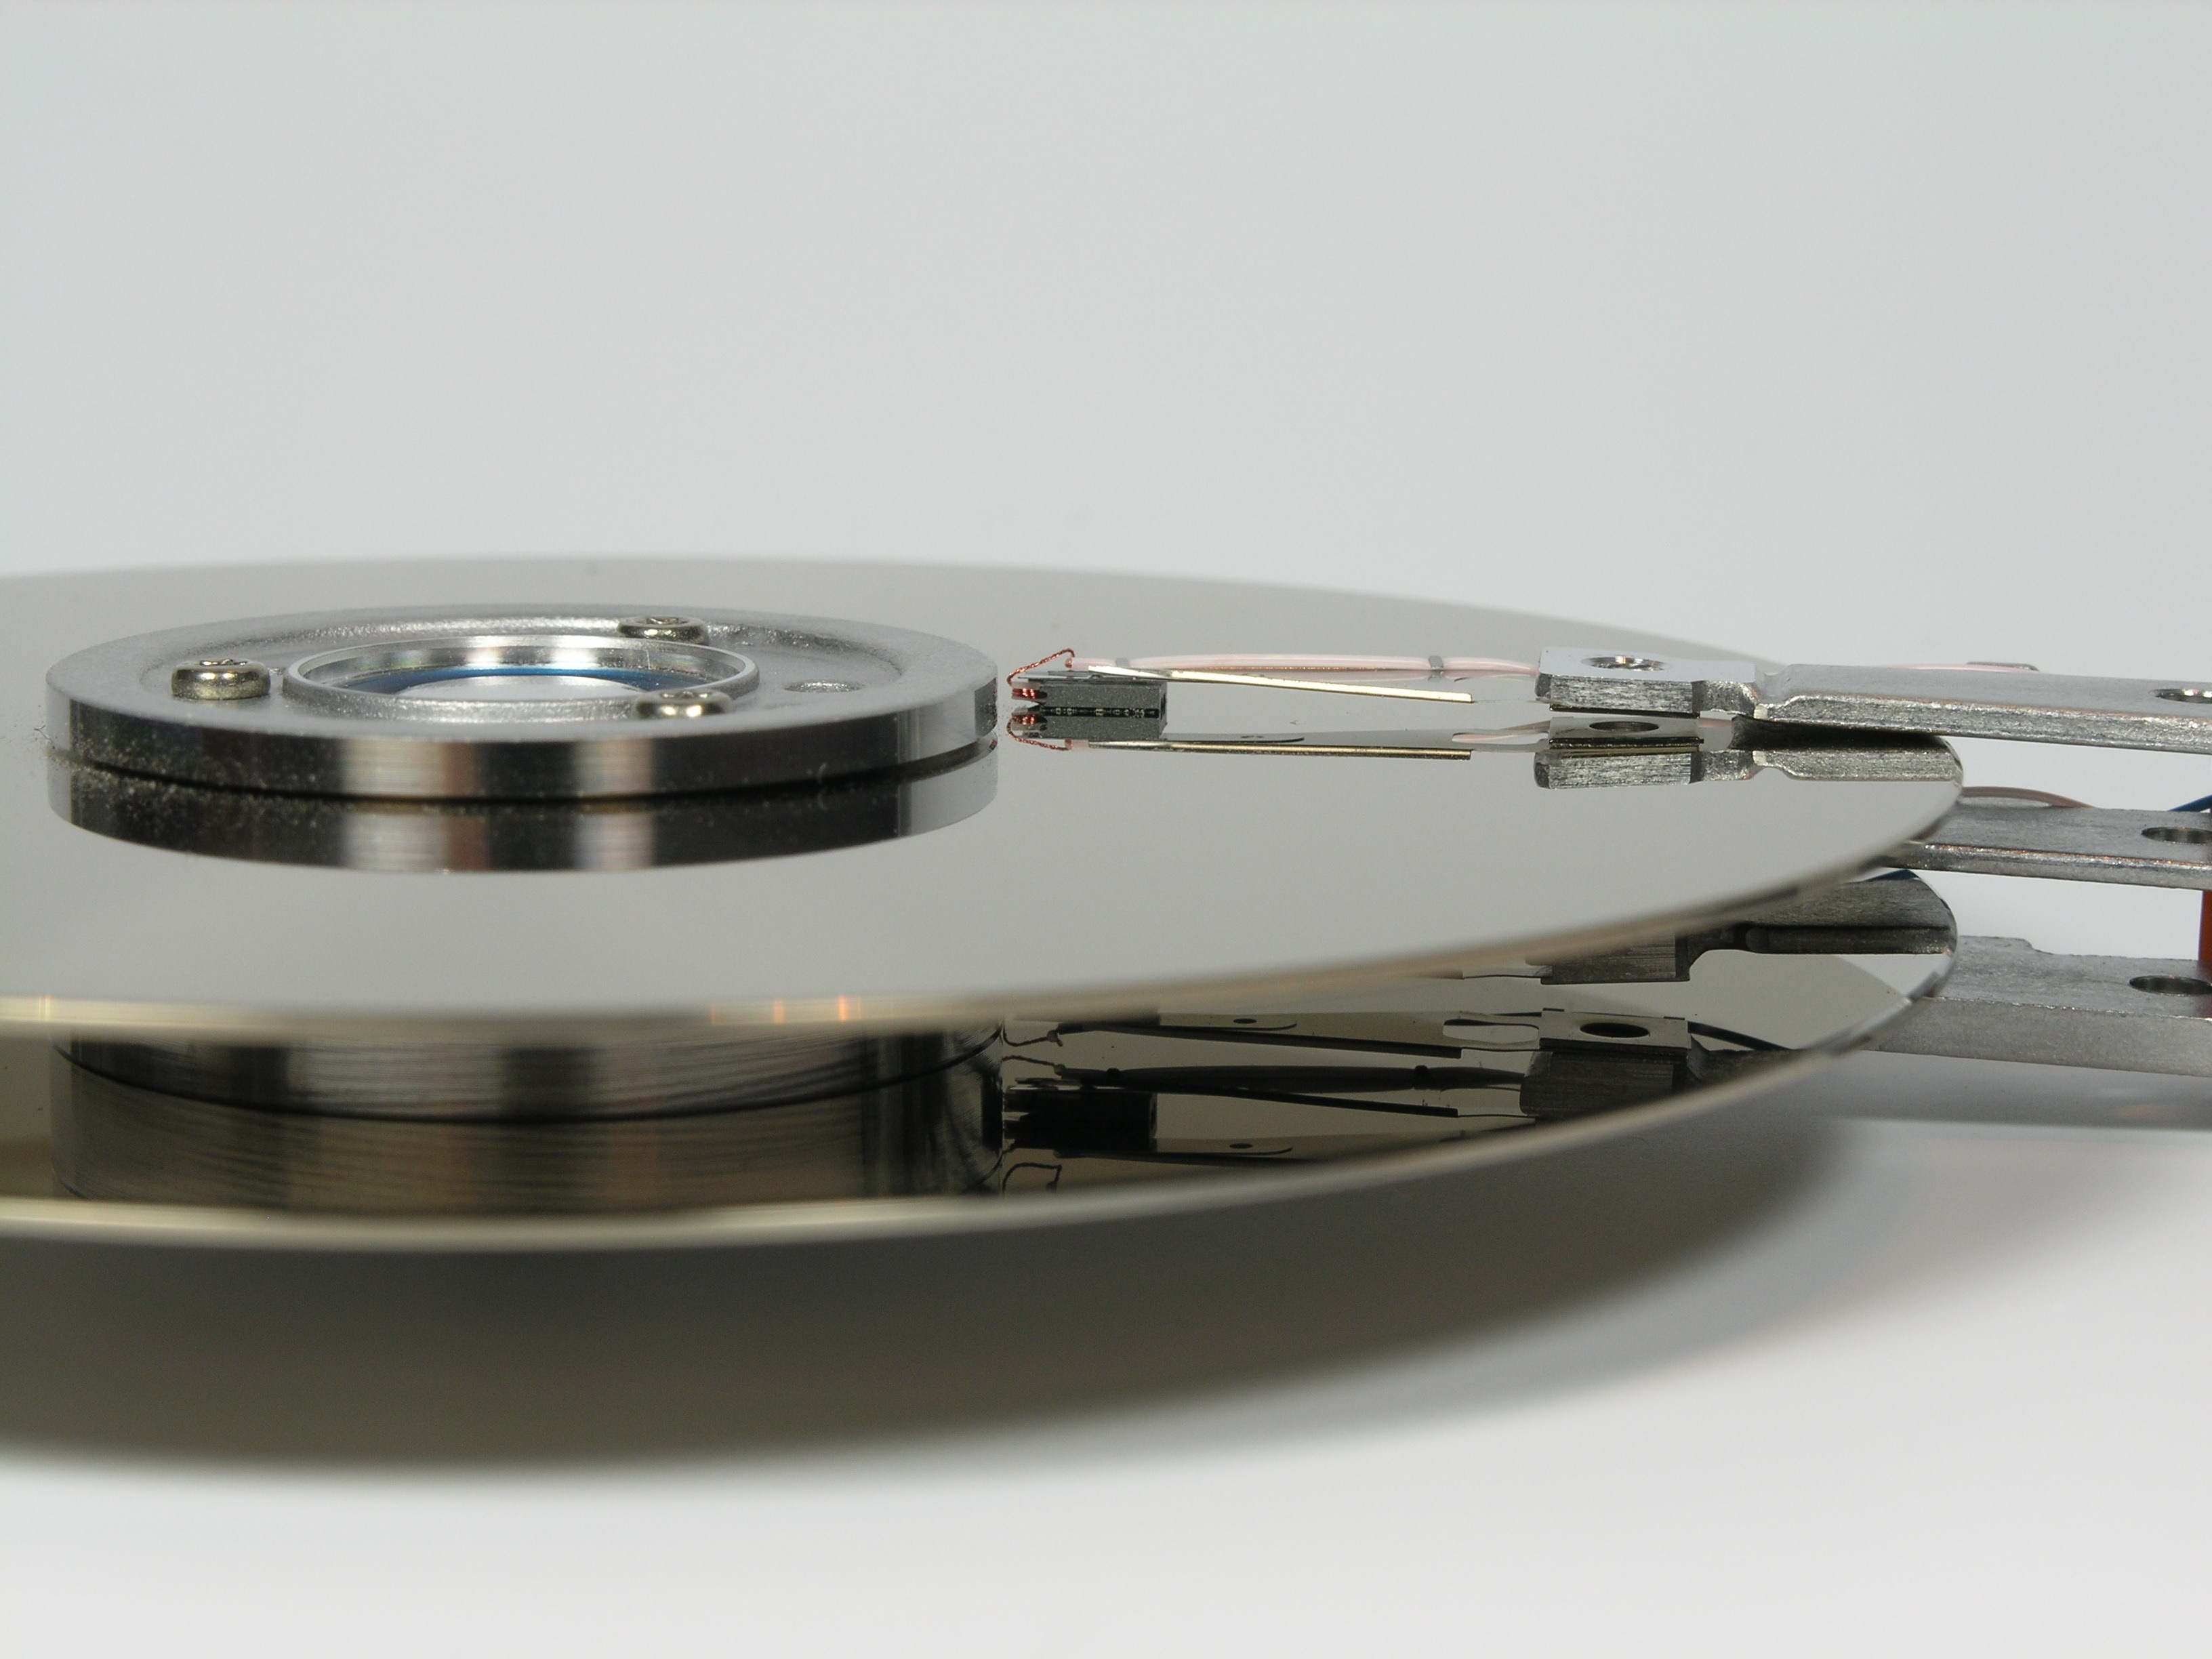
computer, technology, macro, memory, product, hardware, datailaufnahme, data store, storage medium, hard drive, hdd, aircraft engine